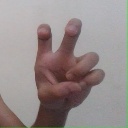
अक्षर: छ